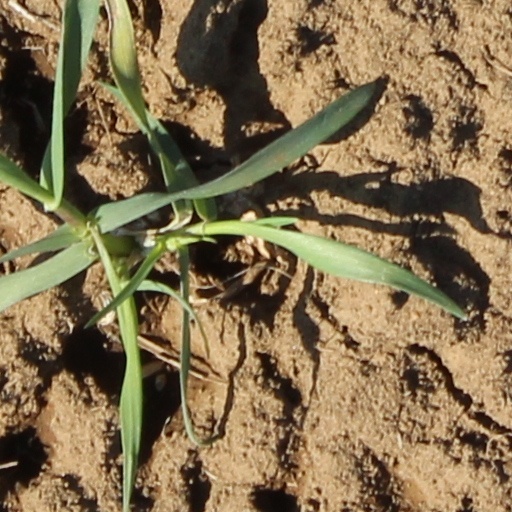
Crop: wheat